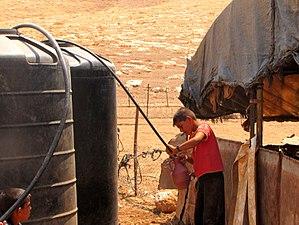
L'économie palestinienne est avant tout dépendante de l’évolution du processus de paix au Proche-Orient. 80 % des échanges extérieurs et du déficit sont réalisés avec Israël. Le déficit commercial palestinien est passé de 800 millions de dollars en 1990 à 1,4 milliard de dollars en 1996 et à 1,7 milliard en 1998. Autre dépendance: celle à l’égard du secteur agricole. Il a représenté jusqu’aux années 1990, un quart du produit national brut et employait 40 % de la population active palestinienne. Si sa part s’est réduite en 1993 à 15 % du PNB et 22 % de la population active, c’est toujours plus que l’industrie qui souffre d’infrastructures et d’investissements publics et privés insuffisants. L’économie palestinienne dépend également fortement de l’aide internationale.